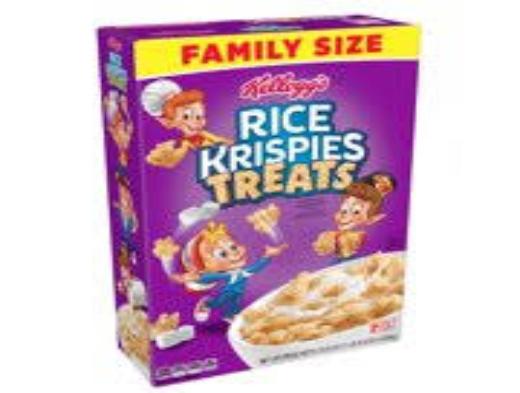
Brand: Berry Krispies
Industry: Food